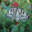
Label: butterfly